Tajimamori

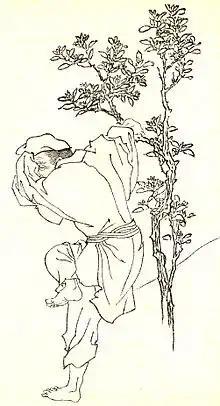
Illustration by Kikuchi Yōsai, from "Zenken Kojitsu"

Tajimamori's ancestry is described differently in the "Kojiki" and "Nihon Shoki". The "Kojiki" lists him as the son of and elder brother of , while the "Nihon Shoki" records him as the son of 's son .